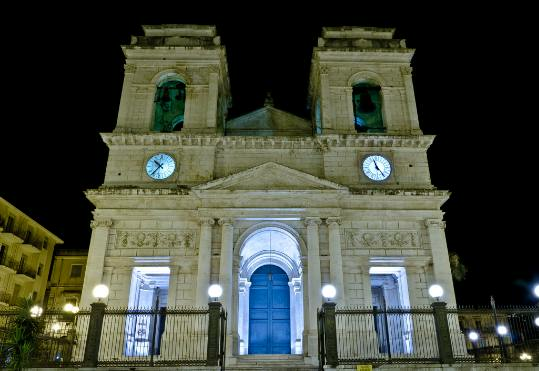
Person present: No